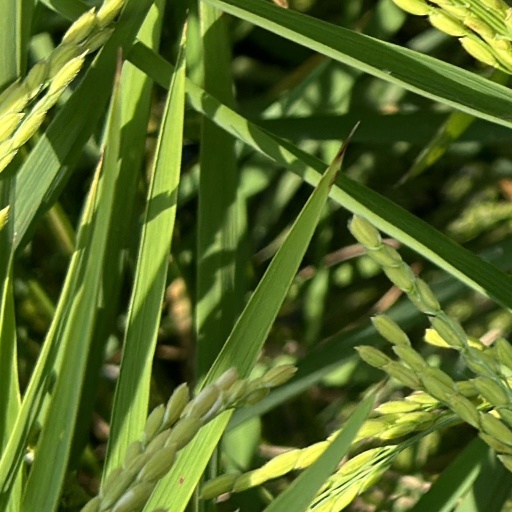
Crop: rice